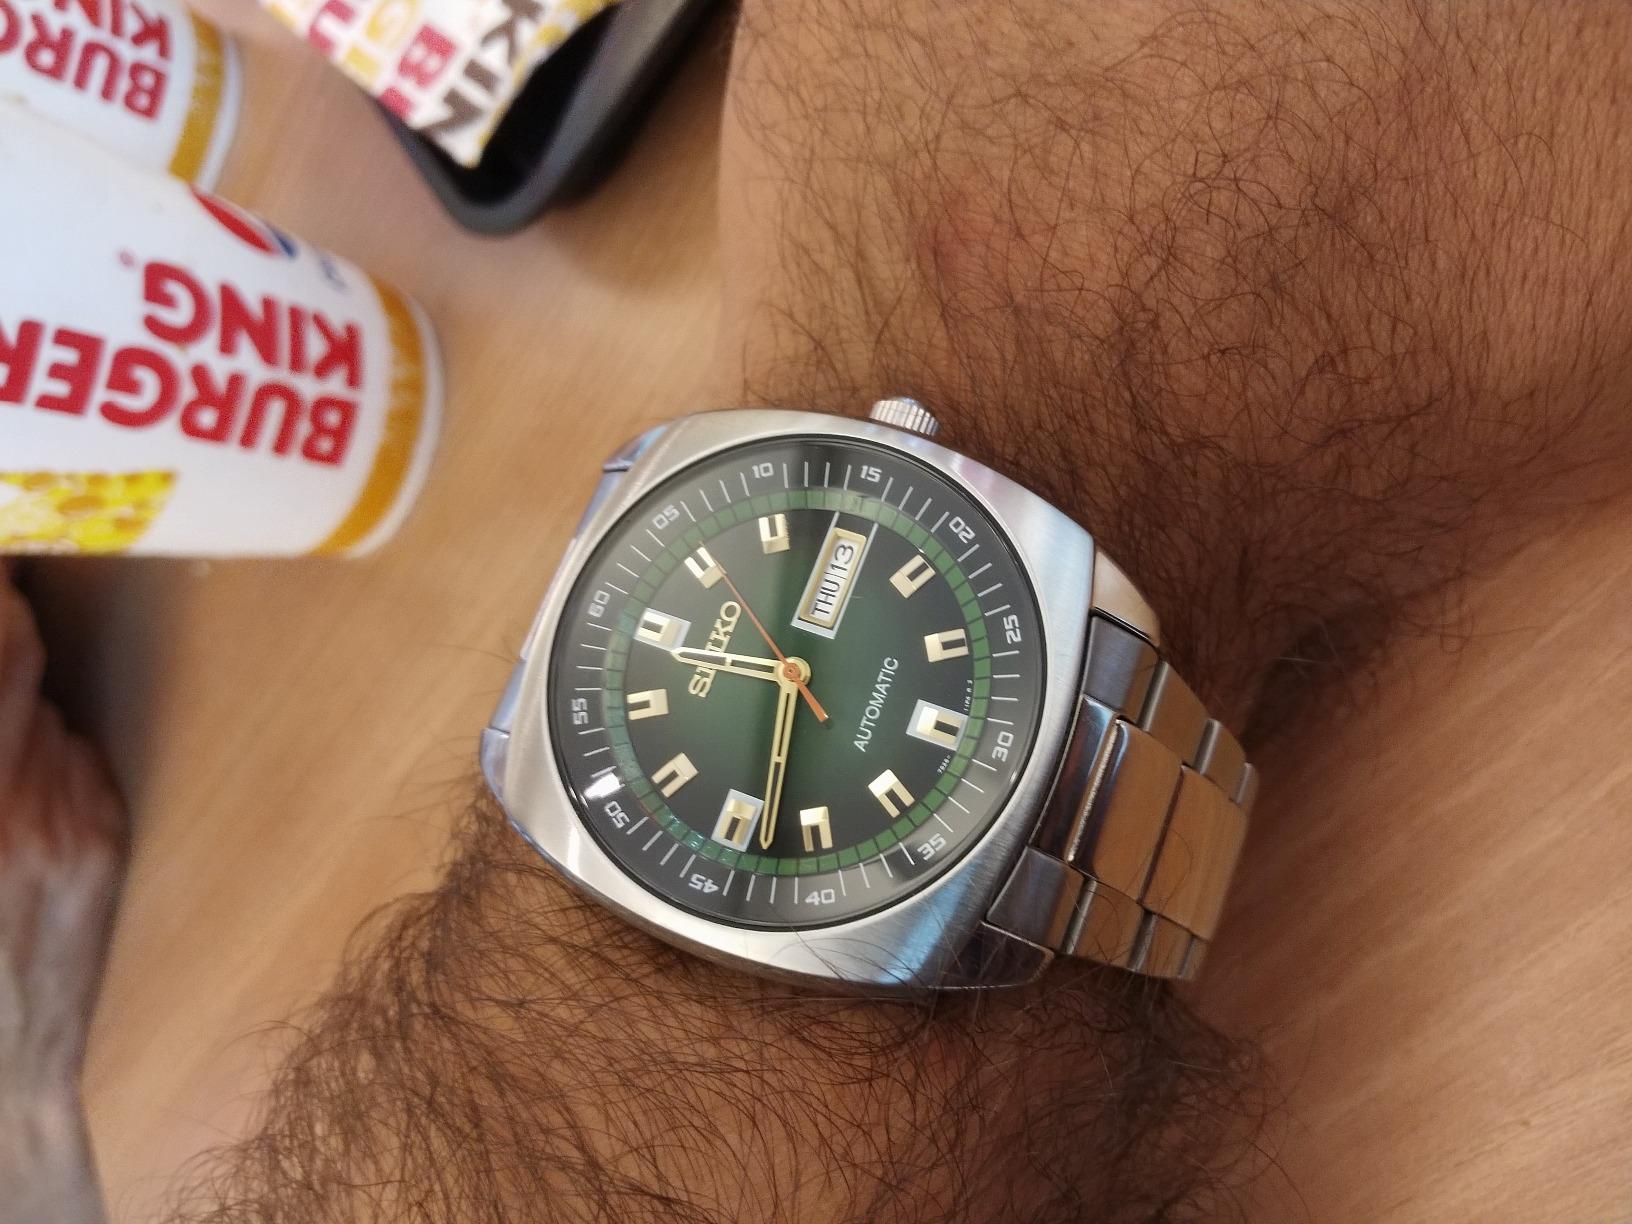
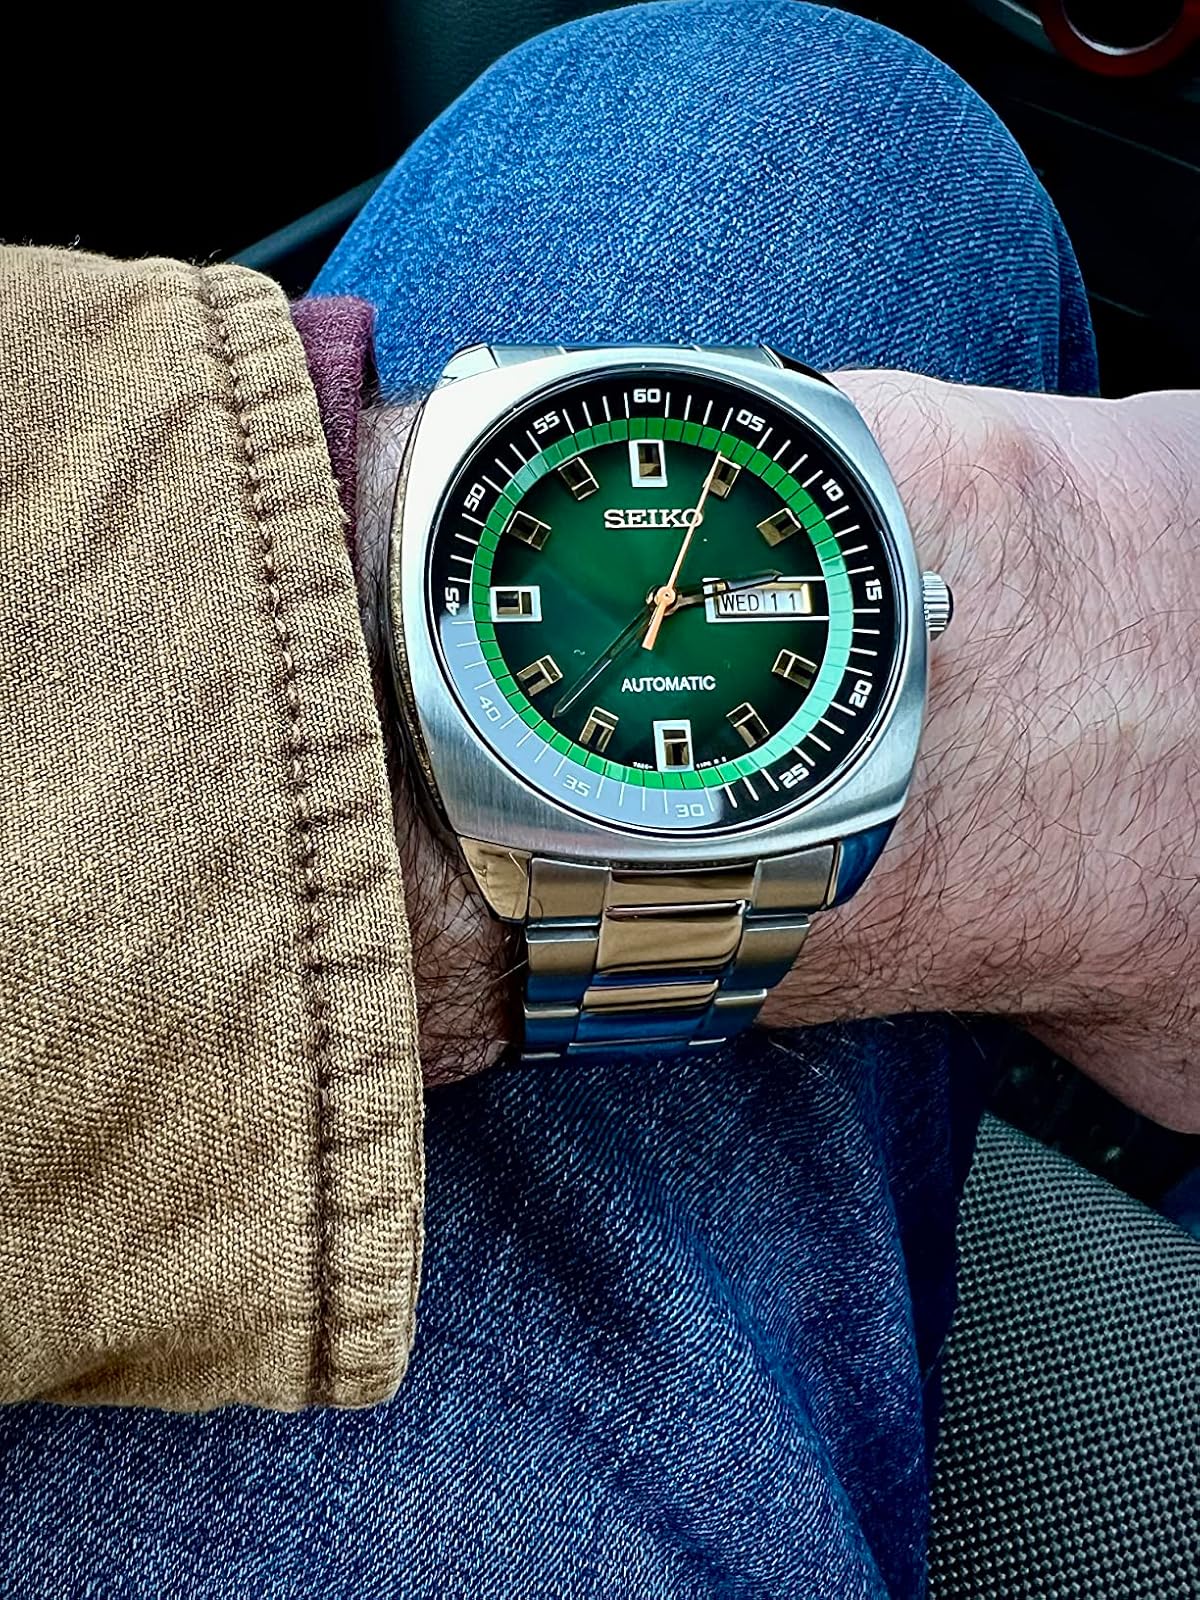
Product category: accessories_watch
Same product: yes